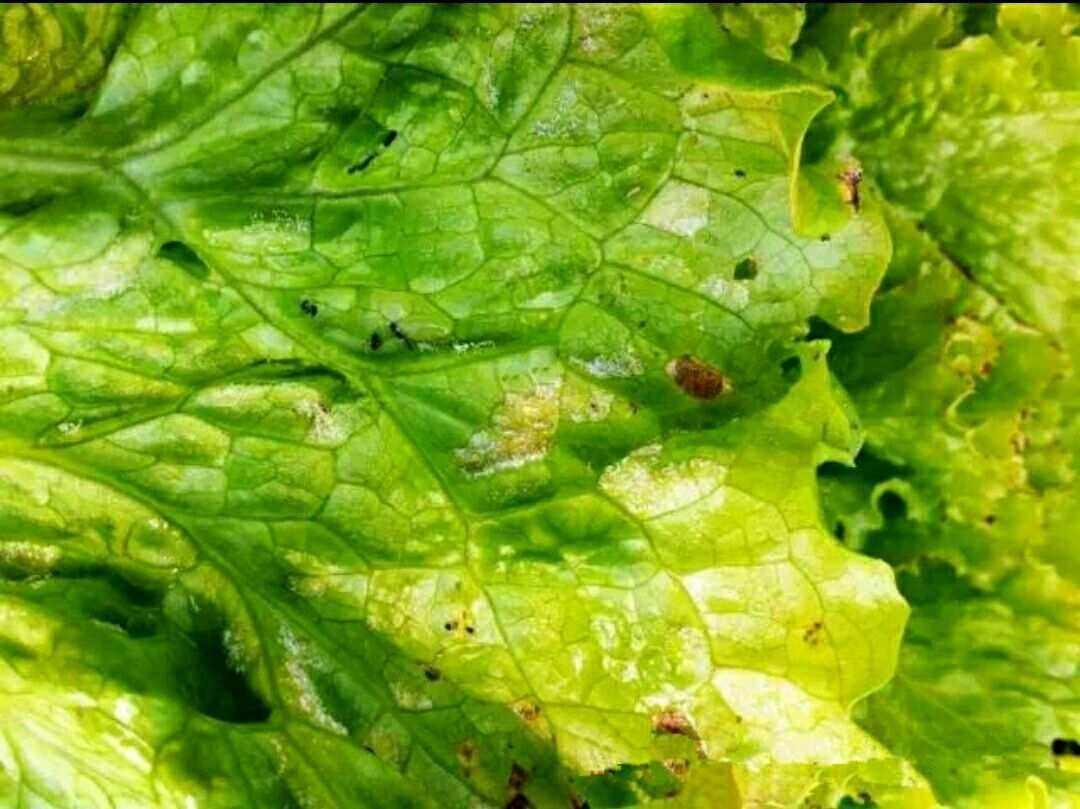
Plant: Lettuce
Disease: lettuce downy mildew